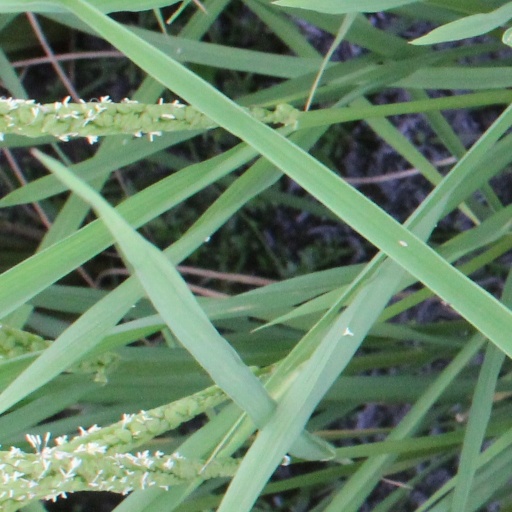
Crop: rice